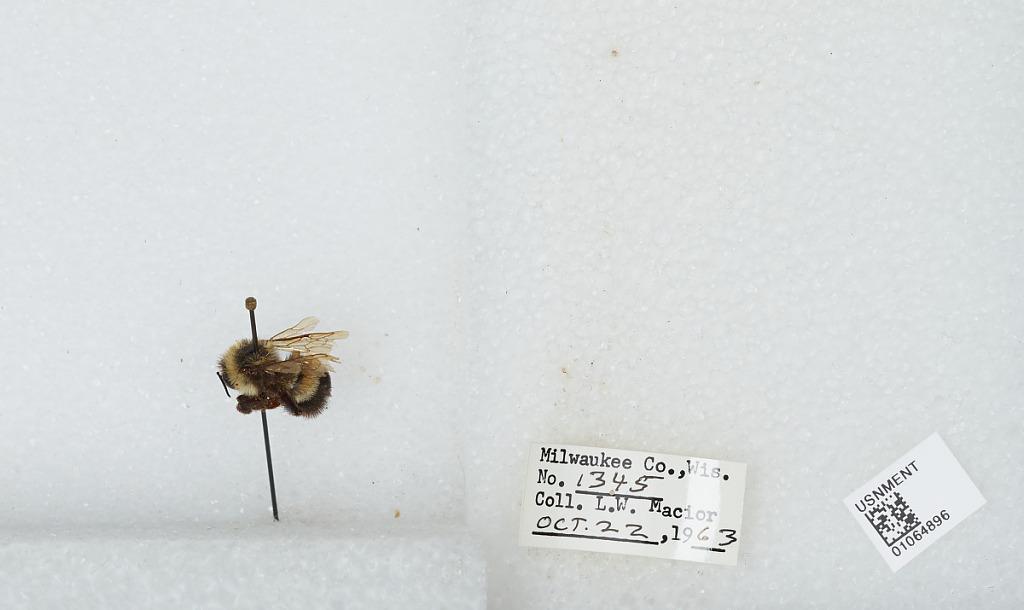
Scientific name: Bombus (Bombus) affinis Cresson
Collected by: L. Macior
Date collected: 1963-10-22
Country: United States
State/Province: Wisconsin
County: Milwaukee
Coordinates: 43, -87.9672